Harlowbury

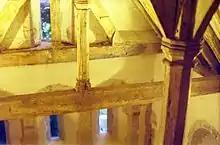
12th century beams inside Harlowbury Chapel

By this time, Harlowbury had acquired a large amount of debt, and the Champernoun and Way families sold the manor to Francis North, 1st Baron Guilford, in 1680. Although Francis North died just five years later, the North family line of succession kept the manor, preceding thusly through the Barony and then Earldom of Guilford: